Radu Golescu

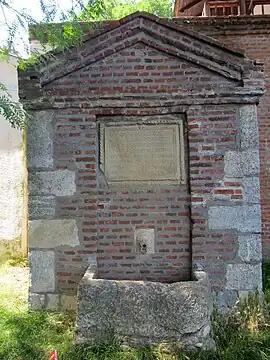
Great Ban Radu's fountain, and dedicated epigram in Greek, at the family manor in Golești

In 1788, Golescu-Știrbei was again "Clucer". The following year, he participated in the reopening of Târgoviște church, with a ceremony also attended by Prince Nicholas Mavrogenes. A Habsburg invasion in November 1789 chased out Mavrogenes, and left the country occupied until 1791. The Habsburgs governed using a revamped version of the Boyar Divan, presided upon by Josias of Saxe-Coburg-Saalfeld; Golescu was assigned to it as a "Vornic". In December 1793, Golescu asked Prince Alexander Mourouzis for approval to donate Vieroși Monastery, located on his lands and established by his Leurdeanu ancestors, but curated by the Wallachian Orthodox church province, to a Greek Orthodox monastery on Mount Athos. His request was denied as contrary to Wallachian customs, with Metropolitan Dositei Filitti also weighing in the fact that Golescu was not agnatically descended from Stroe Leurdeanu. By September 1794, Golescu, now a Great "Logothete", was engaged in tax farming, and bought from Mourouzis the right to collect winemakers' taxes throughout Argeș County. He complained to the Prince that he had been cheated on by the debtors; although the vineyards were entirely located in Muntenia, his claim was addressed by an inquiry headed by the Oltenian Banship. Shortly after, the bubonic plague erupted in Wallachia, with Mourouzis heading the relief and containment effort—in April 1795, Golescu was personally instructed to disinfect parts of Bucharest. According to a court document of July 1795, Bucharest had a Golescu quarter (or "mahala"), in which Grigorie Bujoreanu and boyar Barbucică acted as the plague wardens.